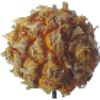
Label: pineapple_mini